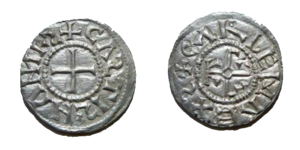
Denier de Carloman II Château-Landon. CARLEM REXS CASTIS HANNI.S Monogramme: KRLS 1.73gr - 21mm. Trésor de Gravigny- Collection H.Garnier.